Kimberly Brooks

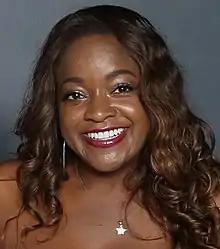
Brooks at the 2018 Florida Supercon

Kimberly Brooks is an American voice actress. Brooks has voiced characters in video games since the mid-1990s. She has played the voice of Luna in the "Scooby-Doo" franchise as part of The Hex Girls, Ashley Williams in the "Mass Effect" series, Stormy in the Nickelodeon revival of "Winx Club", Buena Girl from "¡Mucha Lucha!", Barbara Gordon in the "" video game series, Shinobu Jacobs in "No More Heroes" and "," Princess Allura from "", Mee Mee in "Dexter's Laboratory", Jasper in "Steven Universe", and Robin Ayou in "". Brooks won a BAFTA Award for Performer in a Supporting Role at the 18th British Academy Games Awards for her work in "Psychonauts 2".